Collaborator (novel)

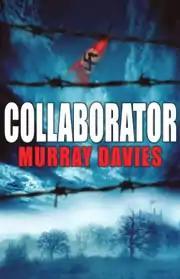
Cover of UK edition.

Collaborator is an alternate history novel by Murray Davies, published as a hardcover on 19 September 2003 and released in paperback in the United Kingdom and the United States in September 2004. The novel is set in a Nazi-occupied Great Britain in 1940 and 1941. It chronicles life during this period primarily through the experiences of Nick Penny, the collaborator of the novel's title.